Nateshwori Temple

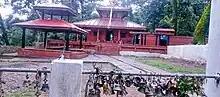
Nateshwori Temple's Grand Transformation- A Splendid Remodeled Pagoda Design.

The Nateshwori Temple (Nepali: नाटेश्वरी मन्दिर) is a Hindu temple of Devi Vagawoti located in the Sudurpaschim province of Nepal Triveni-07 Bajura. This temple is one of the sacred temples of Hindu faith.